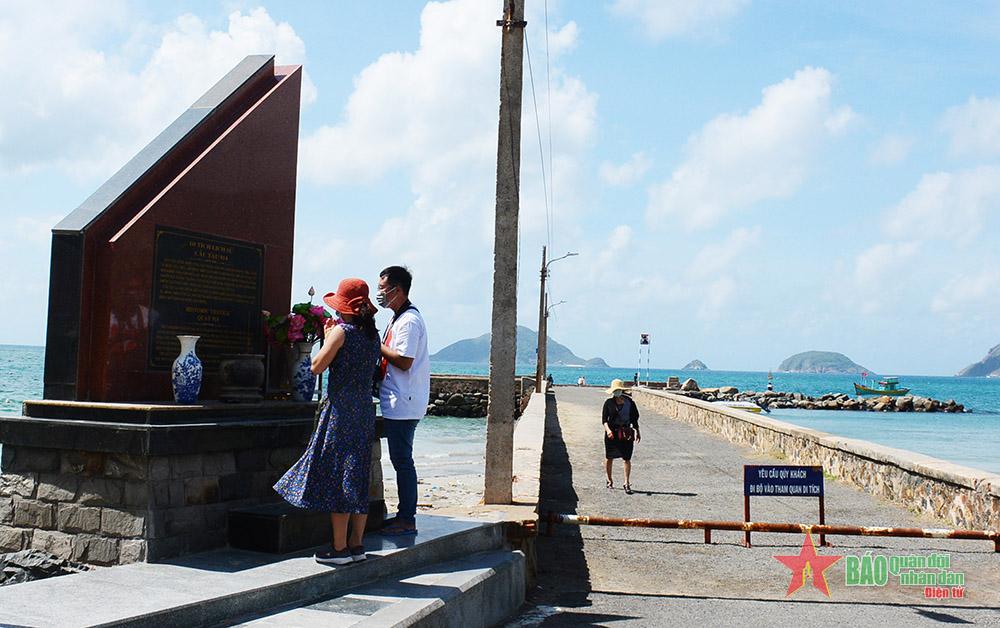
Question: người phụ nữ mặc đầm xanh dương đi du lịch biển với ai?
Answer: với người đàn ông mặc áo thun trắng